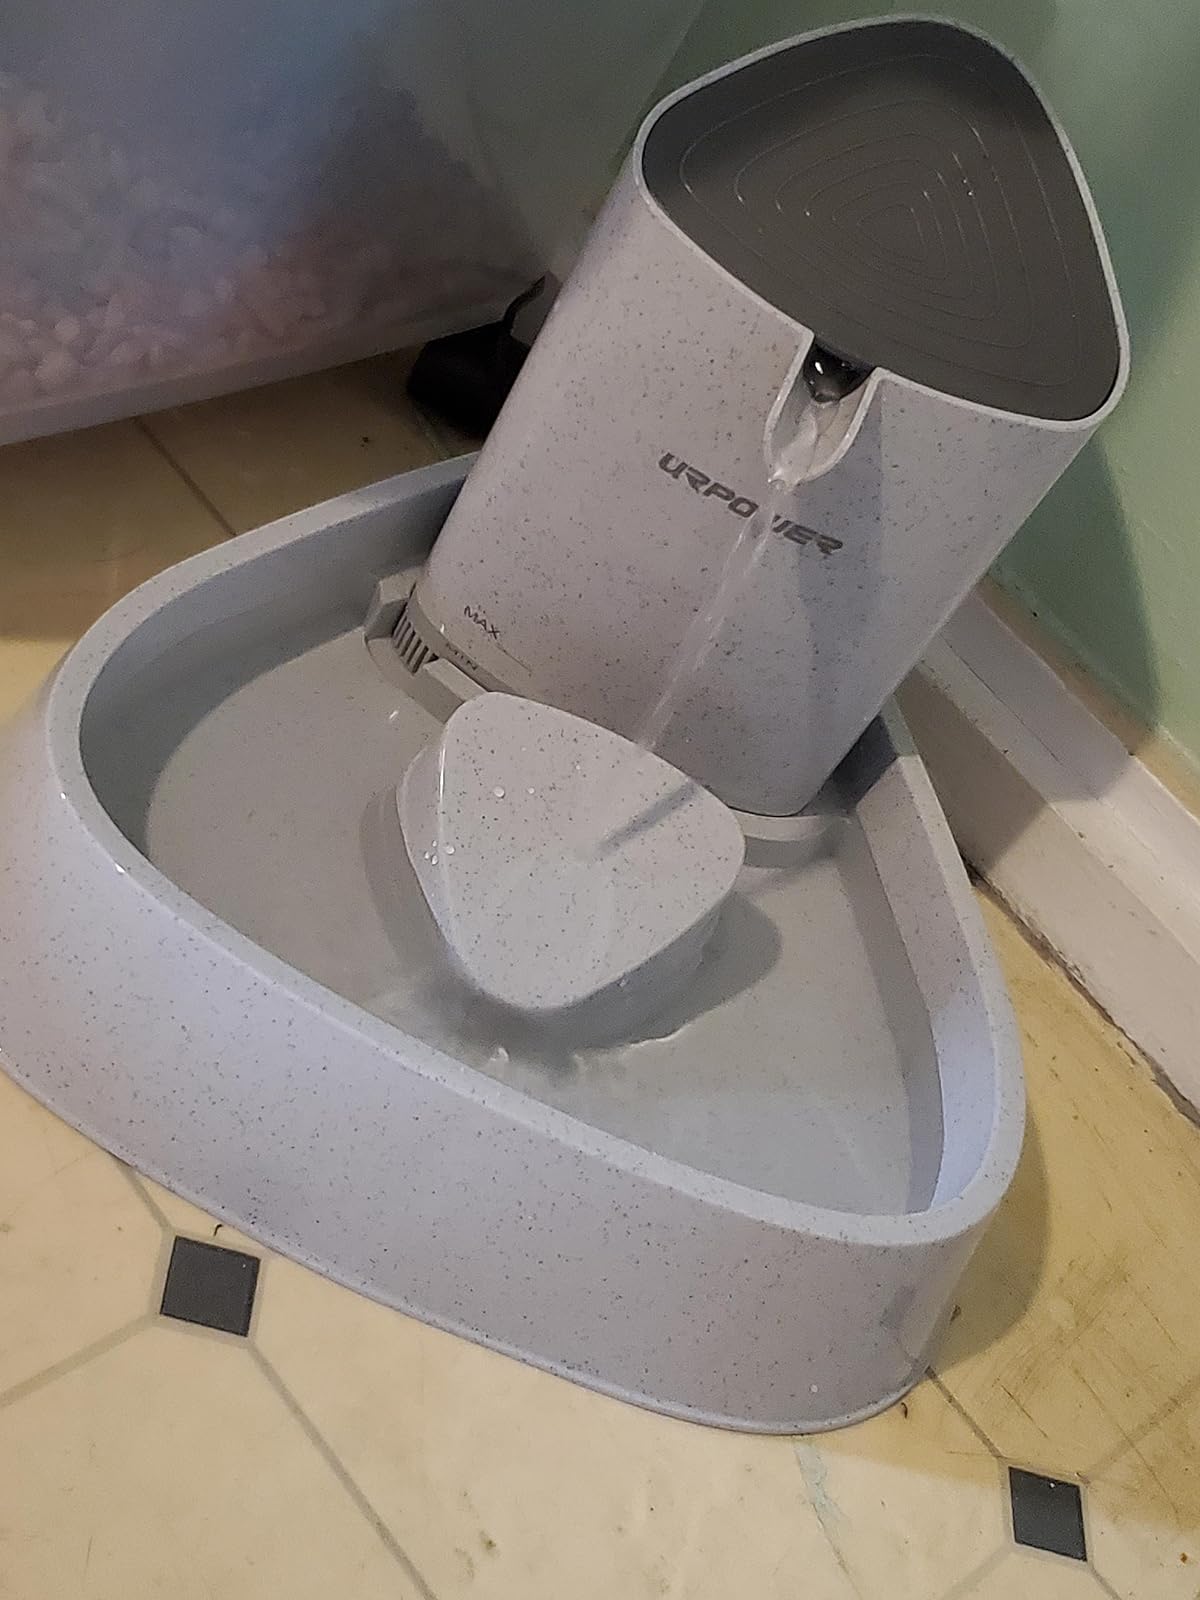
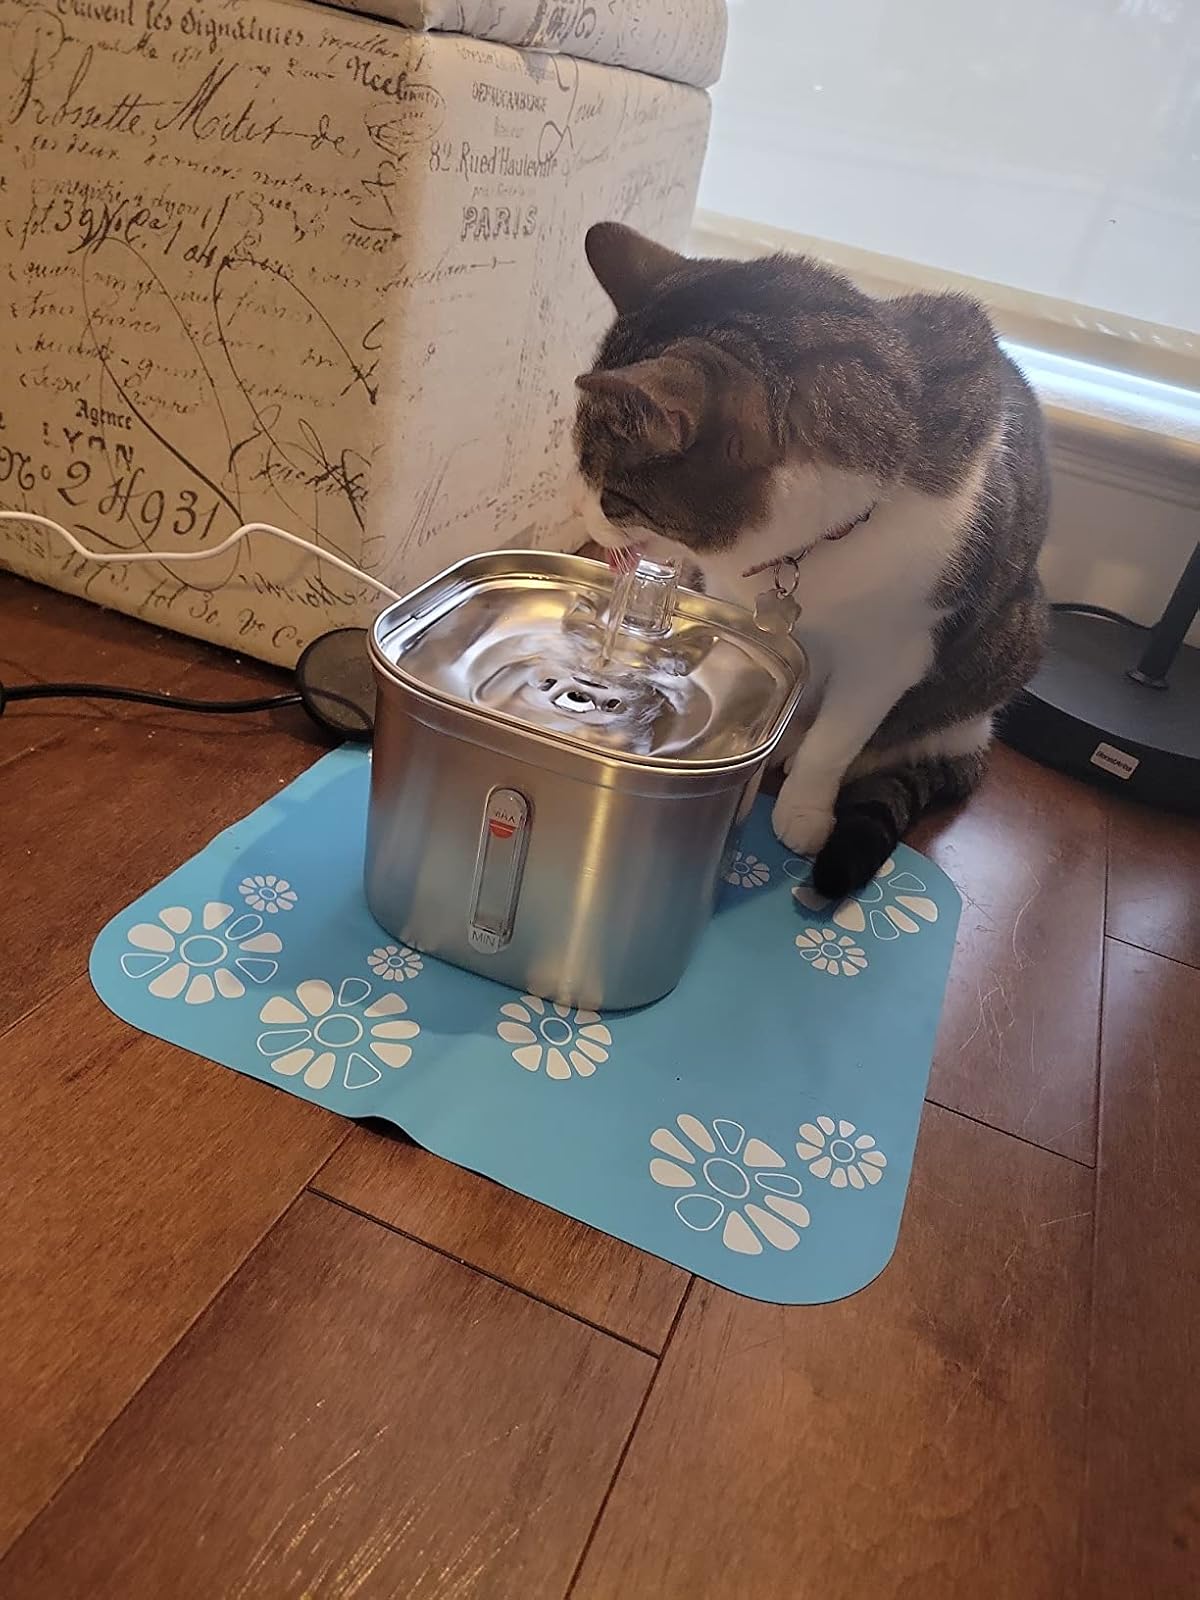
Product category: items_bowl
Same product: no